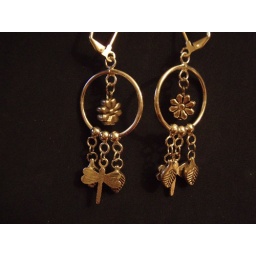
silver hoop w/flower dangle in middle; dragonfly and leaves dangle from bottom of hoop